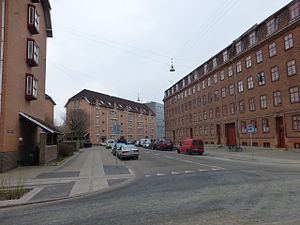
Hermodsgade
Hermodsgade ved Sigurdsgade.
Hermodsgade er en flitsbueformet gade i Haraldsgadekvarteret på Ydre Nørrebro i København. Den er en sidegade til Haraldsgade, og svinger hen over Sigurdsgade og ender ved Tagensvej.